Six Sonatas for Violin and Harpsichord, BWV 1014–1019

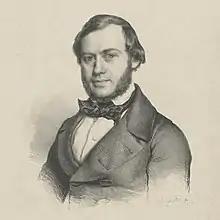
Ferdinand David

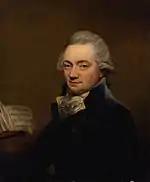
Johann Peter Salomon, portrait by Thomas Hardy, 1792, Royal College of Music

The Berlin violinist, Ferdinand David, was concertmaster at the Gewandhaus, while Felix Mendelssohn was director; their association dated back to their infancy, as they were born within a year of each other in the same house. A champion of Bach's music and, with Robert Schumann, one of the main musicians leading the Bach revival in Germany, Mendelssohn would often include Bach's lesser known works in the programmes of the evening chamber music concerts at the Gewandhaus: in 1838 David and Mendelssohn performed the third sonata in E major BWV 1016; and in 1840 David played the Chaconne in D minor and Praeludium in E major from Bach's sonatas and partitas for solo violin with piano accompaniments provided by Mendelssohn; he felt that a piano accompaniment was needed to make the solo violin works more accessible to a nineteenth century audience. The Chaconne was programmed in several subsequent Gewandhaus seasons; David was unwilling to perform it unaccompanied in public but the young Joseph Joachim did so while briefly sharing the first desk with David. In Leipzig the firm of Friedrich Kistner published David's performing version of the solo sonatas and partitas in 1843. Later Mendelssohn had the arrangement of the Chaconne published in England in 1847; piano accompaniments were subsequently provided for all Bach's solo violin works by Schumann. In 1864 David prepared an edition of BWV 1014–1016 for Peters which was reissued ten years later by Breitkopf & Härtel.